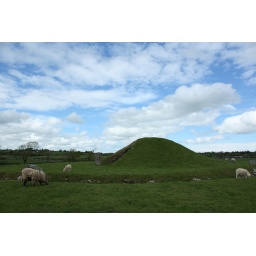
It was in the middle of a sheep pasture... there were about 30 of them running around in there.